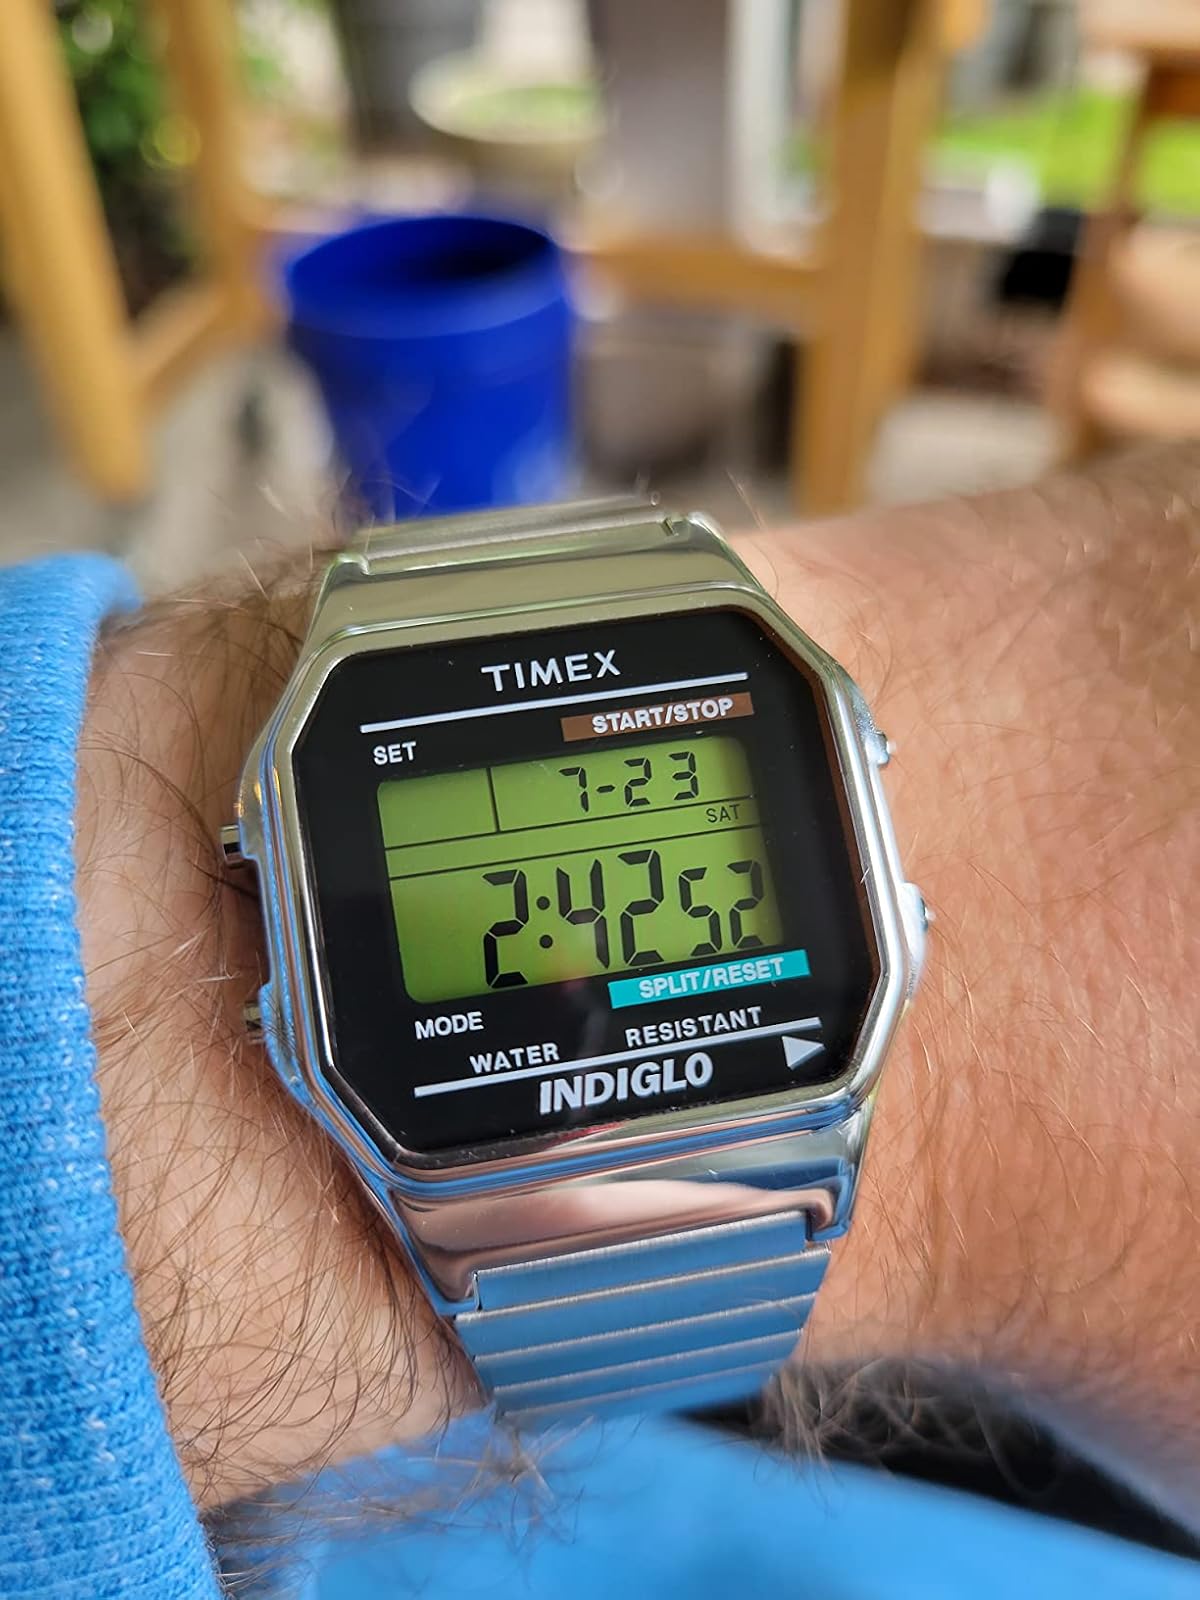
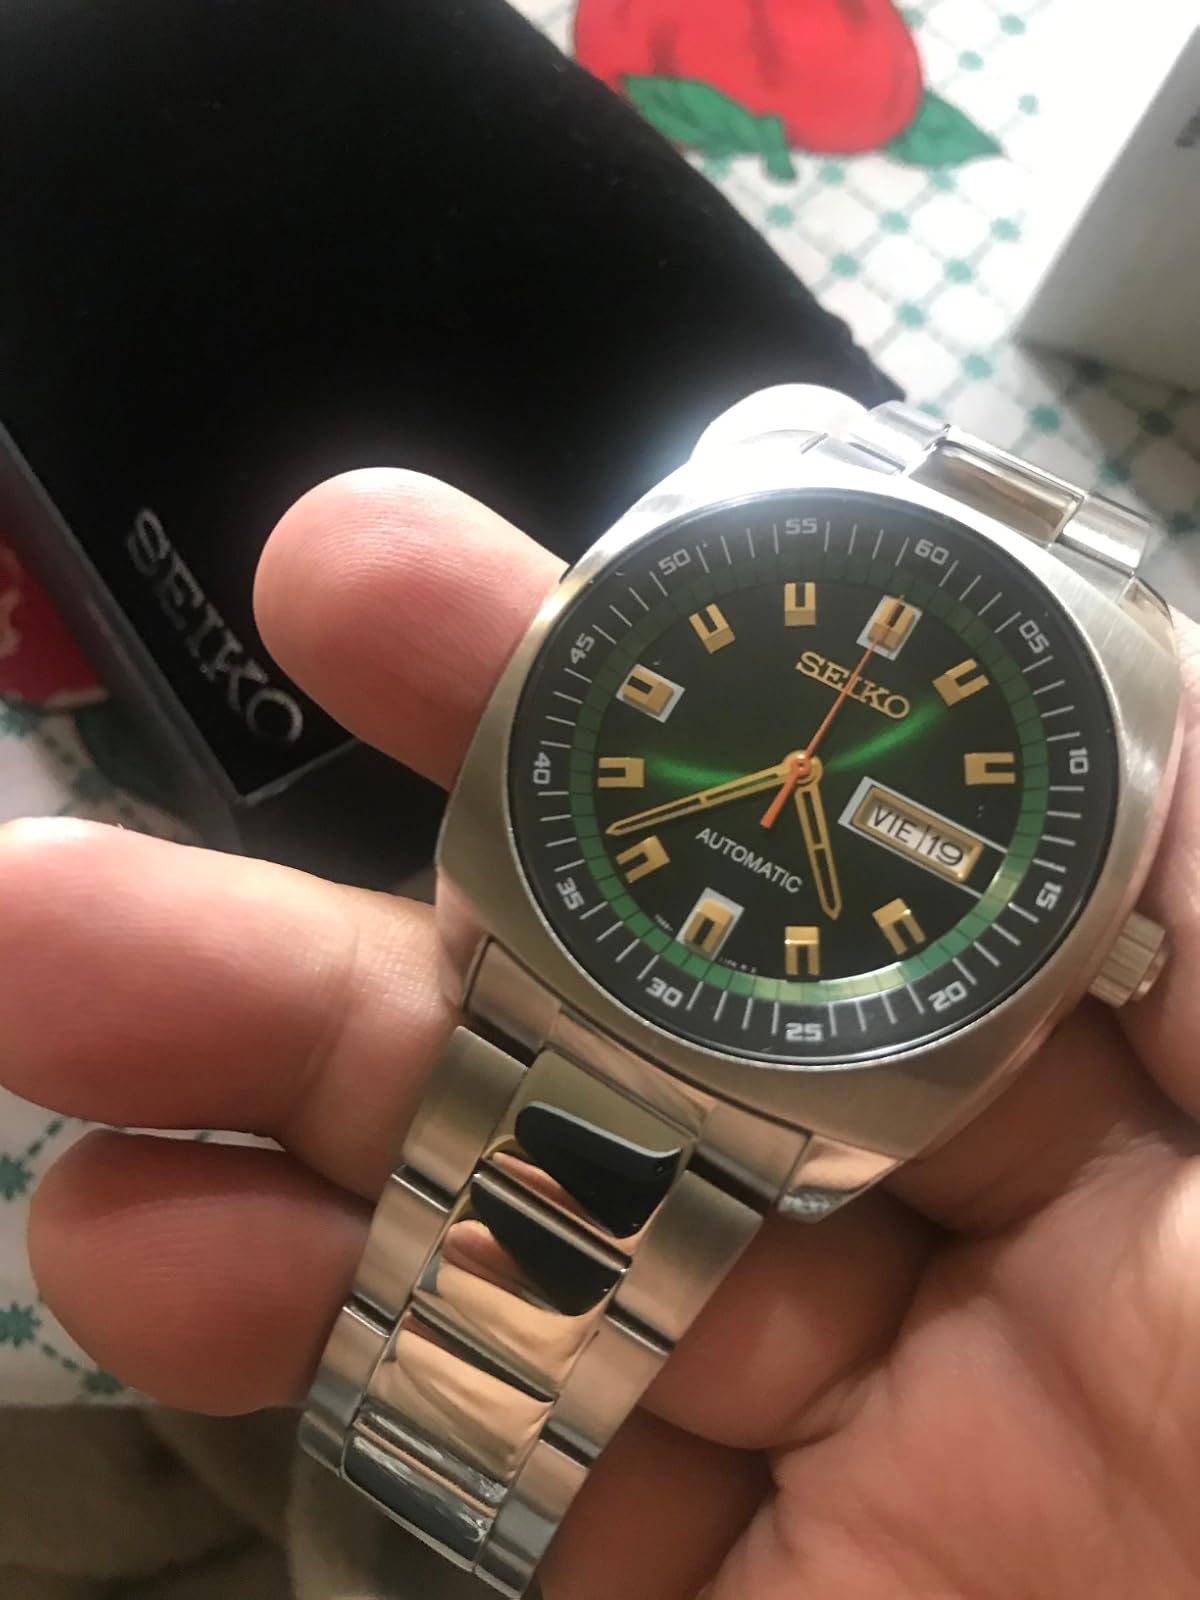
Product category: accessories_watch
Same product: no